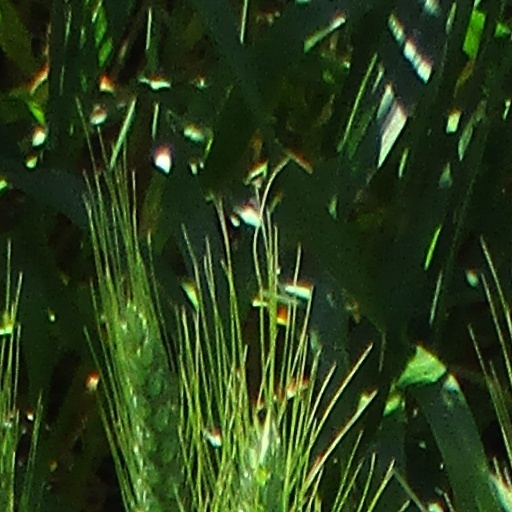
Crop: wheat